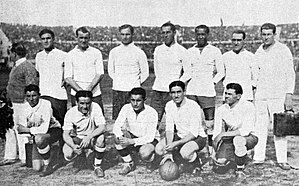
Álvaro Gestido
Uruguays hold i 1930 med Álvaro Gestido øverst som nr. 2 fra venstre
Álvaro Pelegrín Gestido var en uruguayansk fodboldspiller, der med Uruguays landshold vandt guld ved VM i 1930 på hjemmebane. Han spillede i alt 26 landskampe, og var også med til at vinde guld ved OL i 1928 i Amsterdam.